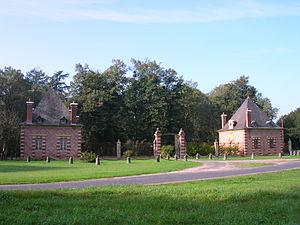
L'entrée du château d'Avrilly à Trévol, Allier, France.